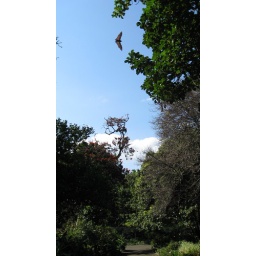
it's a &amp;quot;flying fox&amp;quot; or fruit bat (Pteropus poliocephalus) changing tree roosts in the Royal Botanic Garden, Sydney, Australia